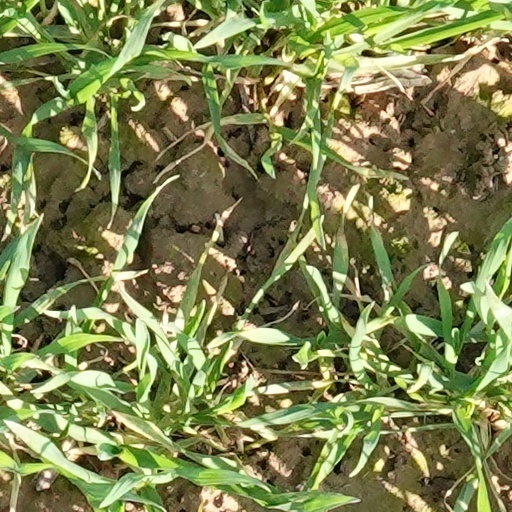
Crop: wheat